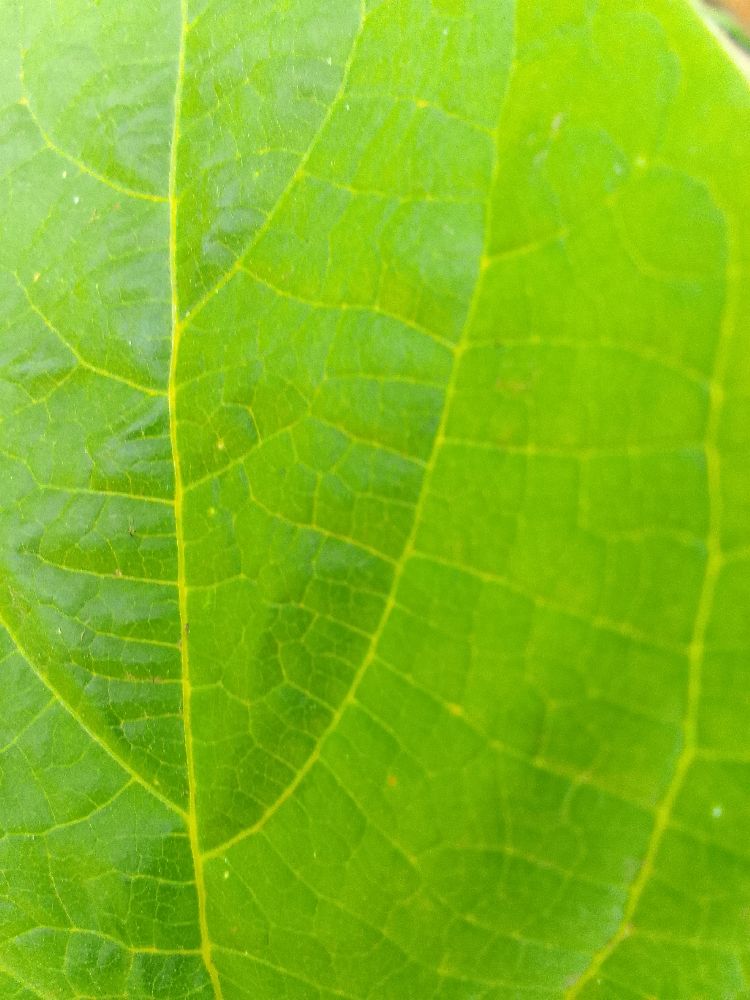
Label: healthy